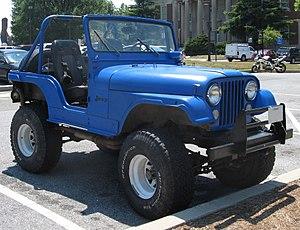
L'armée salvadorienne est la branche terrestre et la plus importante des Forces armées du Salvador. Elle englobe des unités de niveau brigade d'infanterie dans les principales villes du pays et des détachements plus petits de niveau régiment dans les villes de plus petite taille.